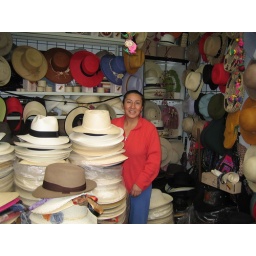
The hat store at the market in Quito